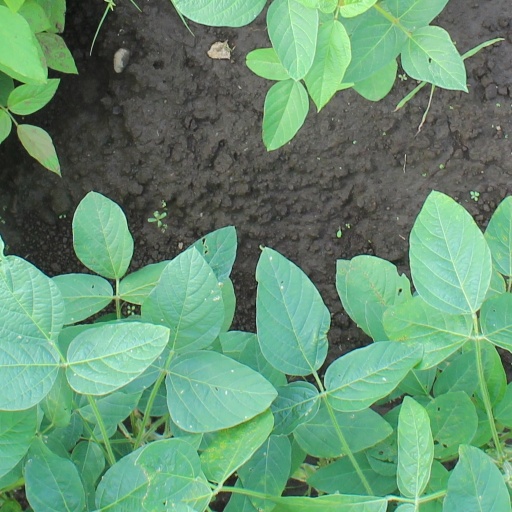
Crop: soybean